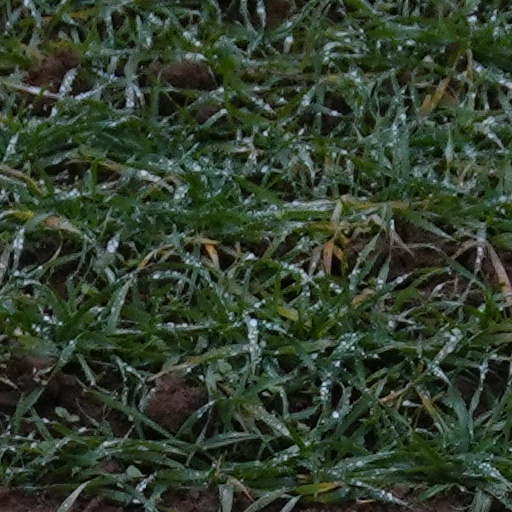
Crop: wheat